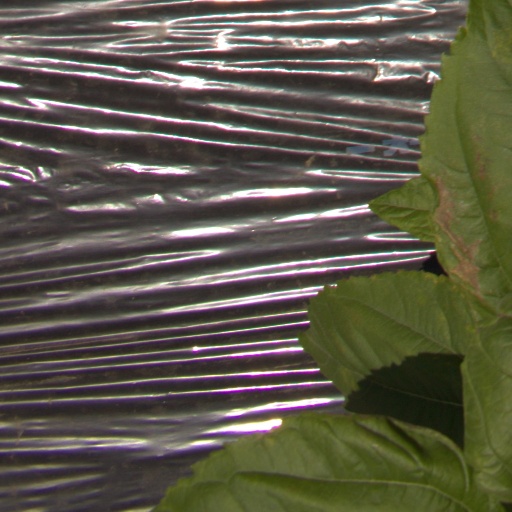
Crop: Jerusalem artichoke